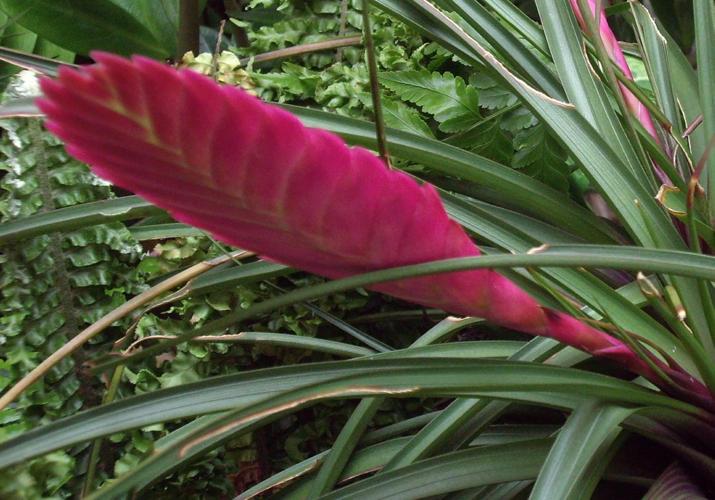
Label: ball moss